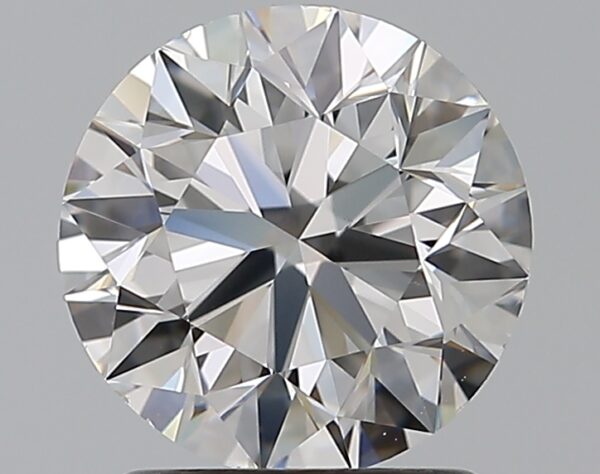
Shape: round
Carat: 1.5
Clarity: VS1
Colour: D
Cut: EX
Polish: EX
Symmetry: EX
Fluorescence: N
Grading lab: GIA
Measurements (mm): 7.23 x 7.28 x 4.59